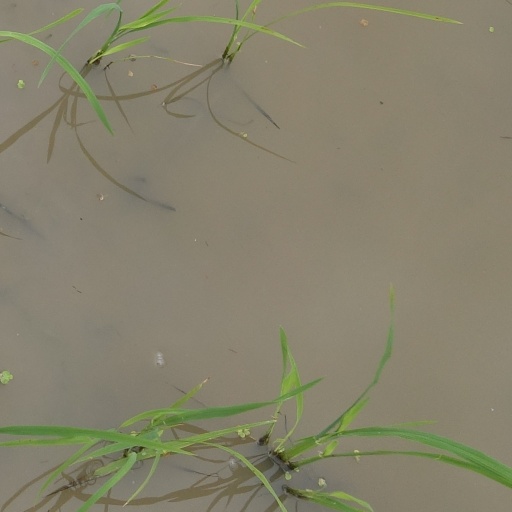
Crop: rice